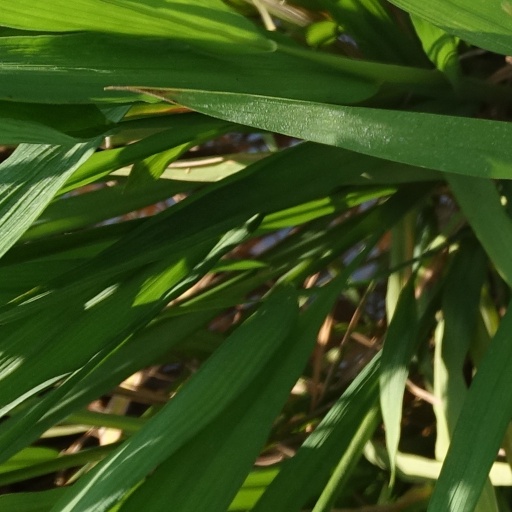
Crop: rice